Trouton–Noble experiment

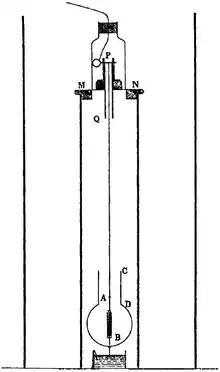
A circular capacitor "B", 7.7 cm in diameter, built from multiple layers of mica and tinfoil, was fitted into a smooth spherical celluloid ball "D" that was covered with conductive paint, and which was suspended by a fine phosphor-bronze wire 37 cm long within a grounded tube. The wire was connected to one electrode of a Wimshurst machine which kept alternate plates of the capacitor charged to 3000 volts. The opposite plates of the capacitor as well as the celluloid ball were kept at ground voltage by means of a platinum wire that dipped into a sulfuric acid bath that not only served as a conductive electrode, but also damped oscillations and acted as a desiccant. A mirror attached to the capacitor was viewed through a telescope and allowed fine changes in orientation to be viewed.

The Trouton–Noble experiment was an attempt to detect motion of the Earth through the luminiferous aether, and was conducted in 1901–1903 by Frederick Thomas Trouton and H. R. Noble. It was based on a suggestion by George FitzGerald that a charged parallel-plate capacitor moving through the aether should orient itself perpendicular to the motion. Like the earlier Michelson–Morley experiment, Trouton and Noble obtained a null result: no motion relative to the aether could be detected. This null result was reproduced, with increasing sensitivity, by Rudolf Tomaschek (1925, 1926), Chase (1926, 1927) and Hayden in 1994. Such experimental results are now seen, consistent with special relativity, to reflect the validity of the principle of relativity and the absence of any absolute rest frame (or aether). The experiment is a test of special relativity.